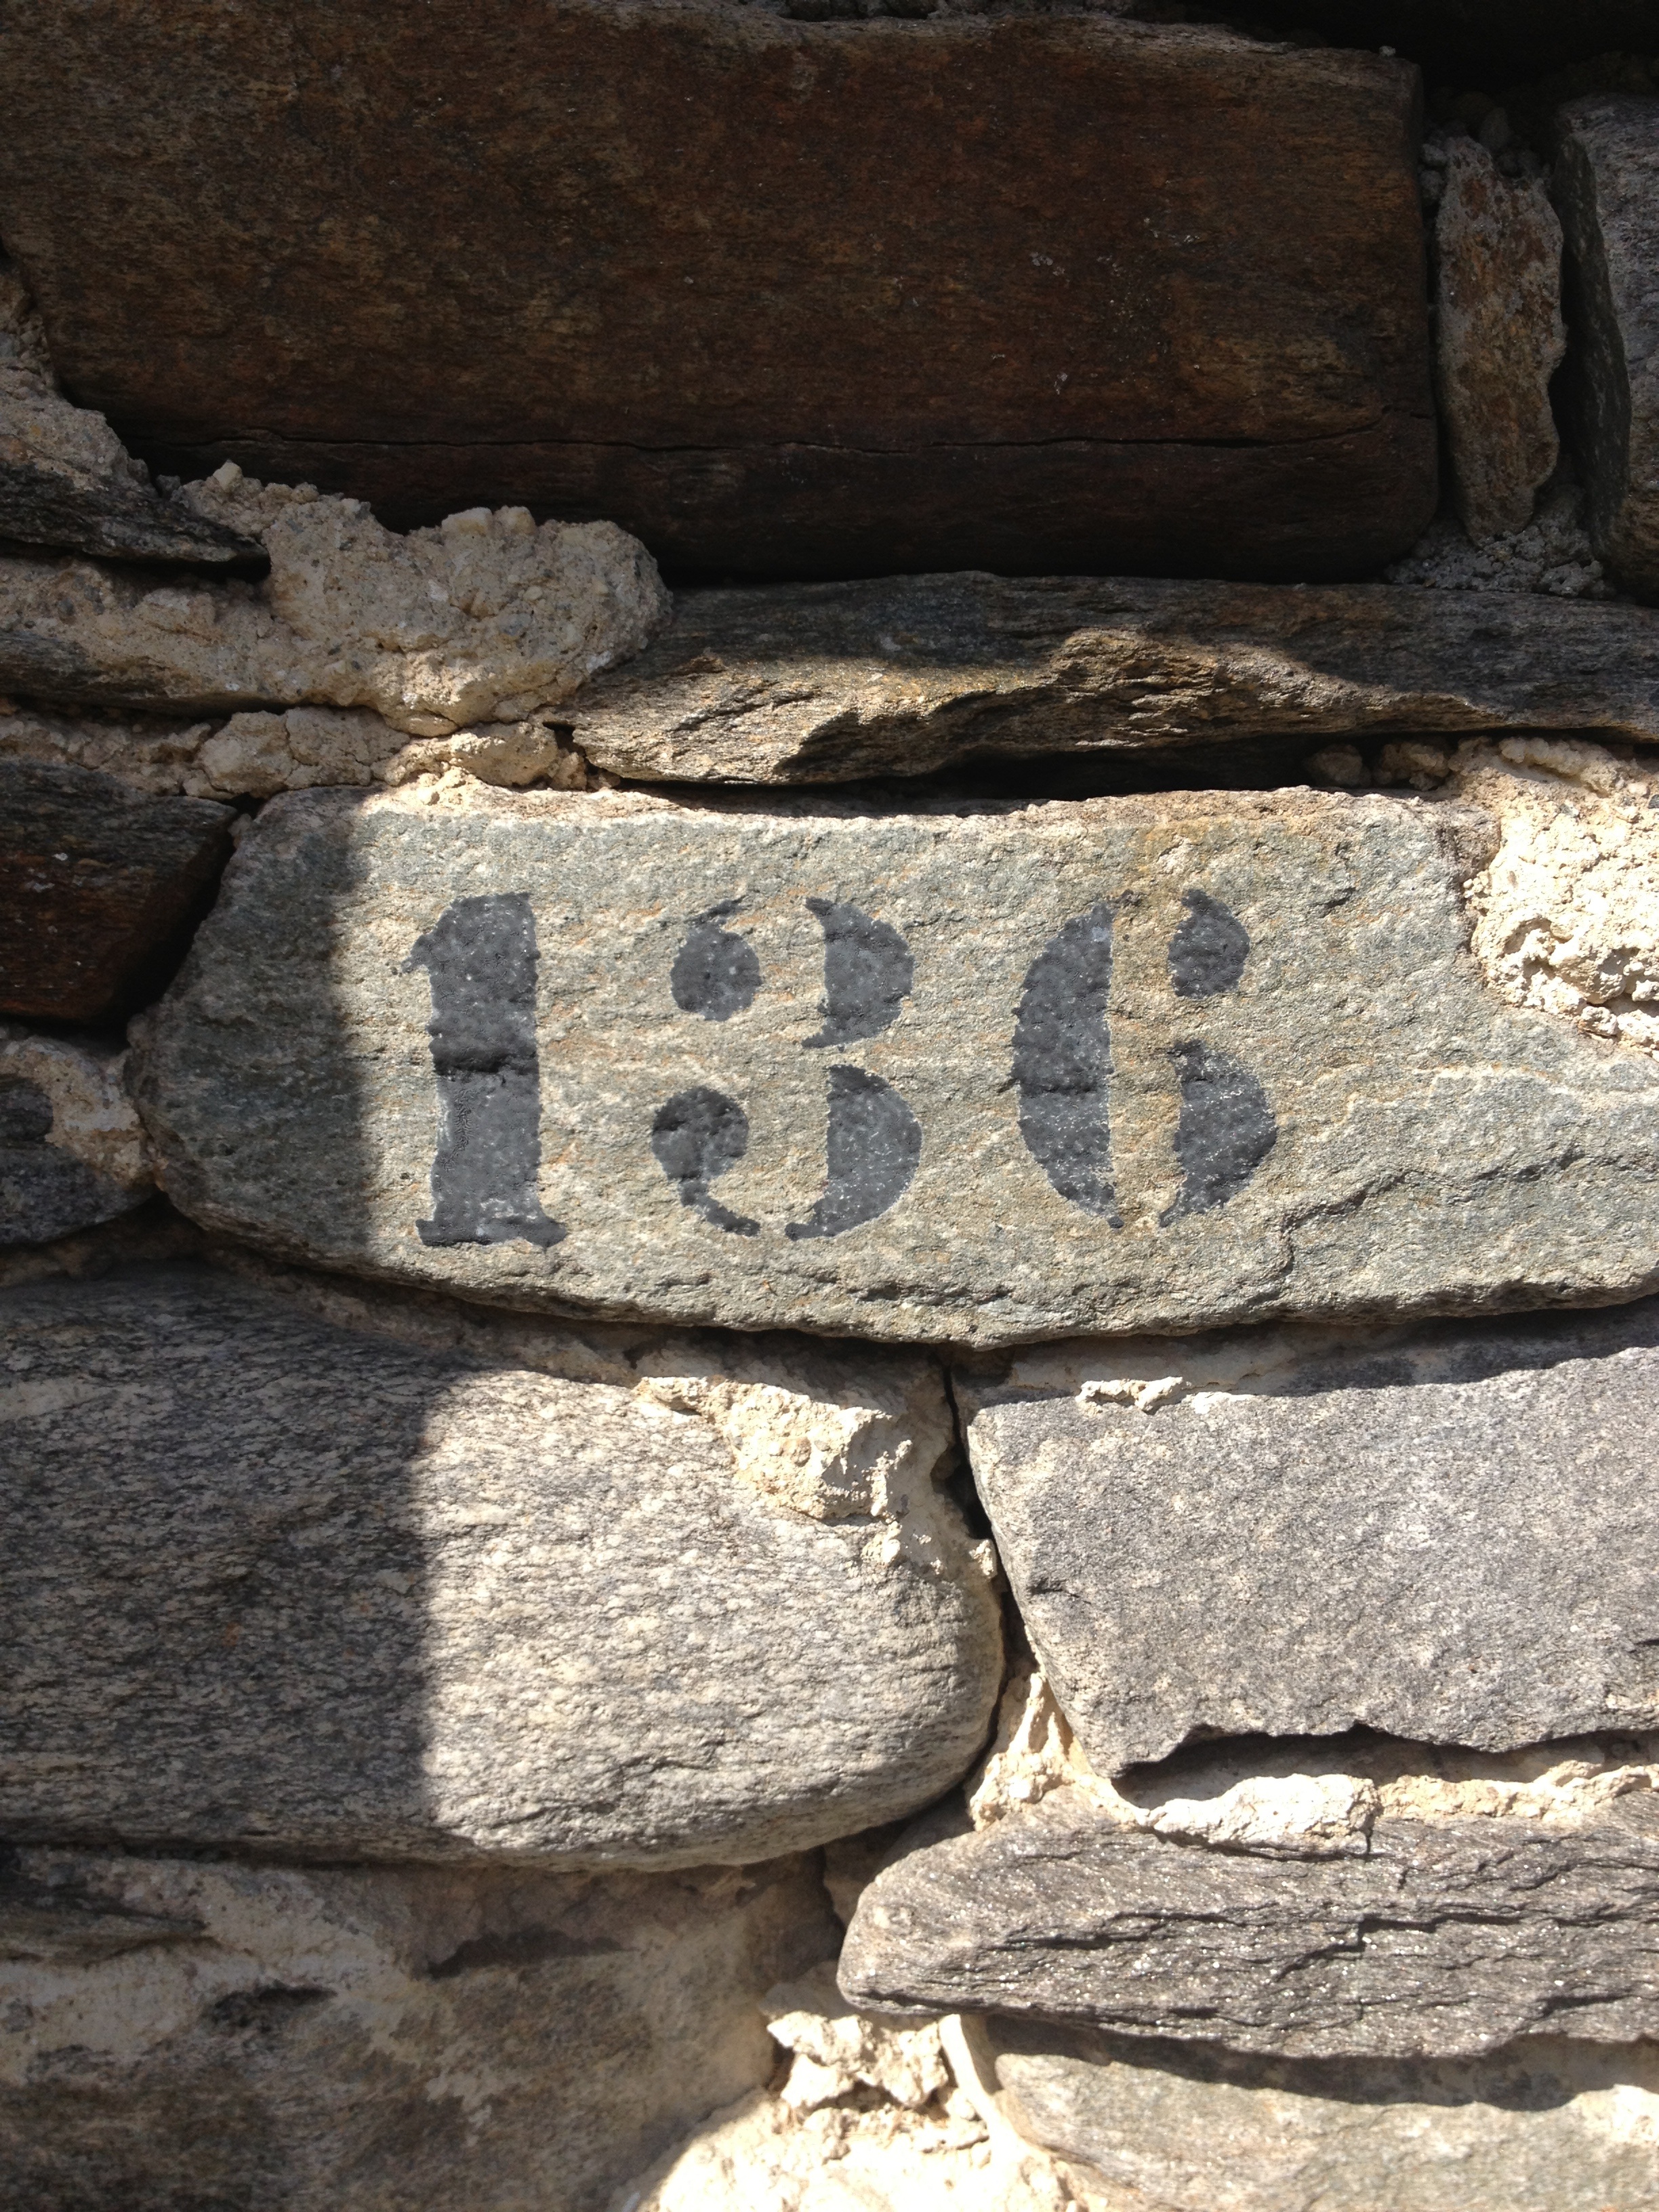
rock, wood, number, wall, monument, statue, column, stone wall, brick, material, geology, temple, ruins, carving, house number, 136, ancient history